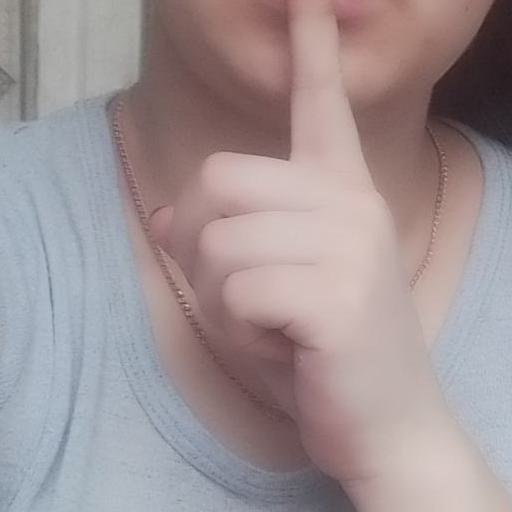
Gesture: mute